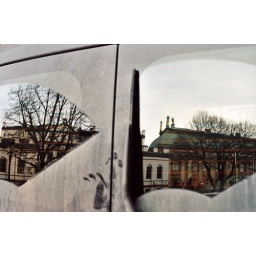
Stockholm, World in a car window